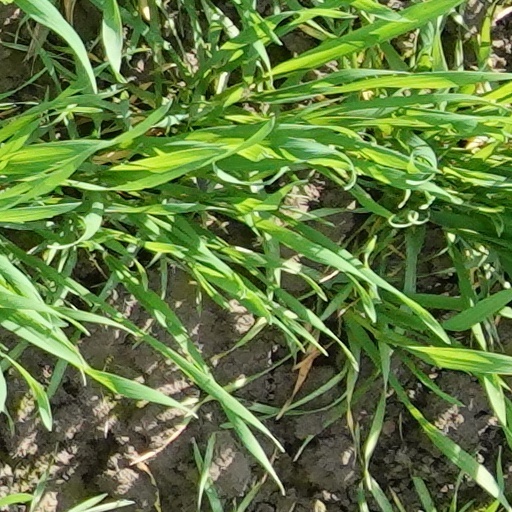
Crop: wheat